Oleg Shatov

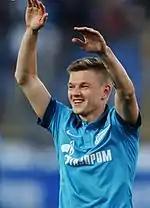
Shatov with Zenit in 2015

Shatov was signed by Zenit Saint Petersburg in the summer of 2013. During the 2015-16 season, Shatov was a regular in Zenit's Champions League campaign that season, scoring the winning goal against Gent in the group stage. Zenit was eventually eliminated by Benfica in the final 16.